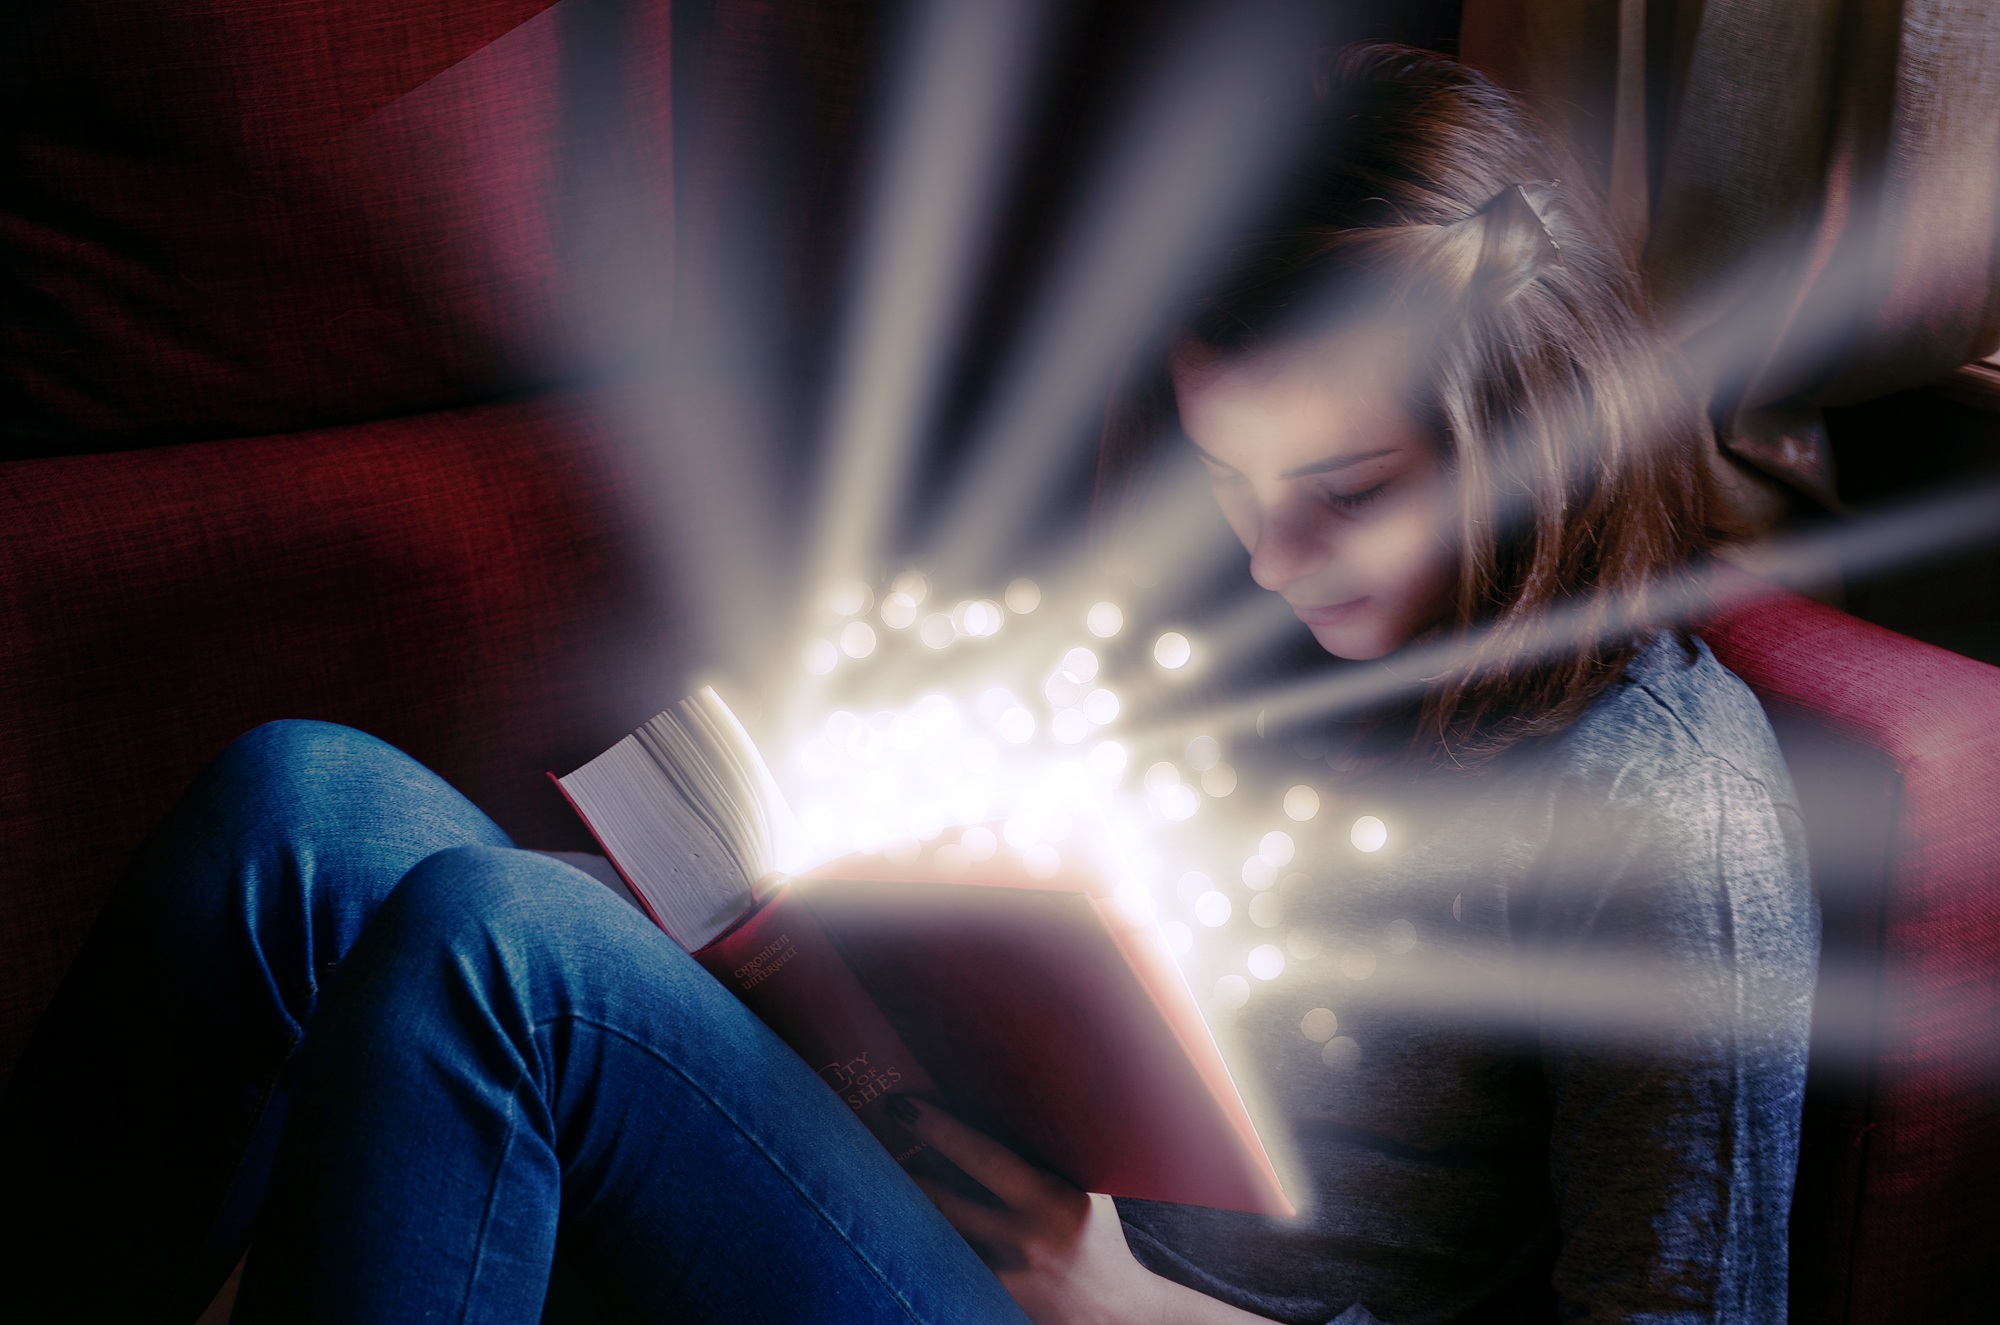
music, light, red, youth, color, rest, leisure, sofa, education, girls, stage, dream, literature, performance, singing, new, comfort, fantasy, learning, magic, take, browse, magic book, sense, the study, the book